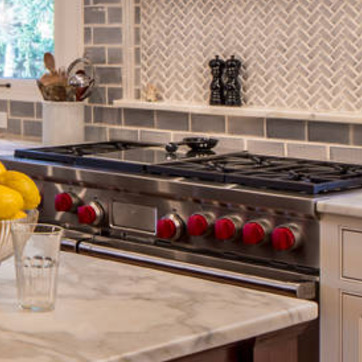
Material: metal